BNSF Railway Bridge 5.1

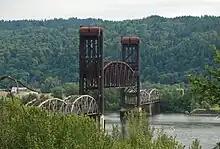
The lift span partially raised

The center swing span was replaced by a vertical-lift span and towers in a two-year project completed in 1989, funded primarily by a federal grant. Prior to this change, numerous ships had struck the bridge over the years, the worst incident being the 1978 one described above, and the bridge's center pier ultimately was deemed an impediment to river navigation. That assessment was made by the U.S. Coast Guard, and it led to Congressional approval of a $38 million grant to pay for the work. Conversion to a vertical lift permitted the central pivot pier to be removed, greatly widening the navigation channel. In addition to increasing safety, the wider clearance would allow larger ships to reach the Port of Portland's then-new (1978) dry dock facility for ship repair and rebuilding at Swan Island, and Port officials cited both of these benefits in their support of the planned change. After design and engineering were completed, a $28 million contract was awarded in May 1987 to Portland-based Riedel International Inc. to carry out the work. The Coast Guard financed most of the cost of the conversion, but Burlington Northern paid about 3 percent of the cost.